Eric W. Sawyer

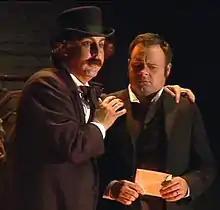
"Our American Cousin", 2008

Along with librettist and University of California, Berkeley English lecturer John Shoptaw, Sawyer has composed an opera based upon a play set in Ford's Theatre the night United States President Abraham Lincoln was assassinated by John Wilkes Booth. The play, "Our American Cousin", by playwright Tom Taylor, is a farce, while the opera "Our American Cousin" contains the play, imagined intrigue among the actors and actresses, and production staff of the play, and historical information about the Abraham Lincoln assassination.